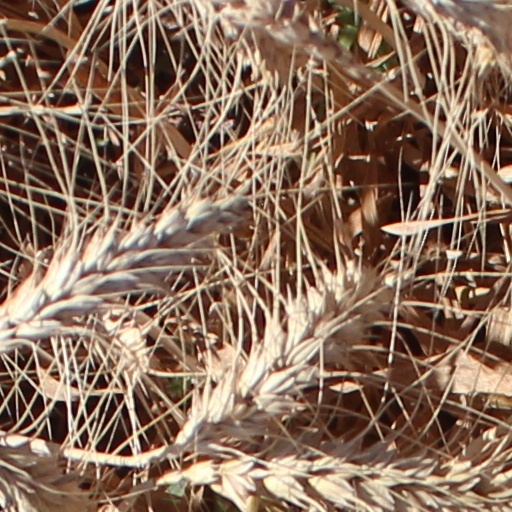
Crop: wheat